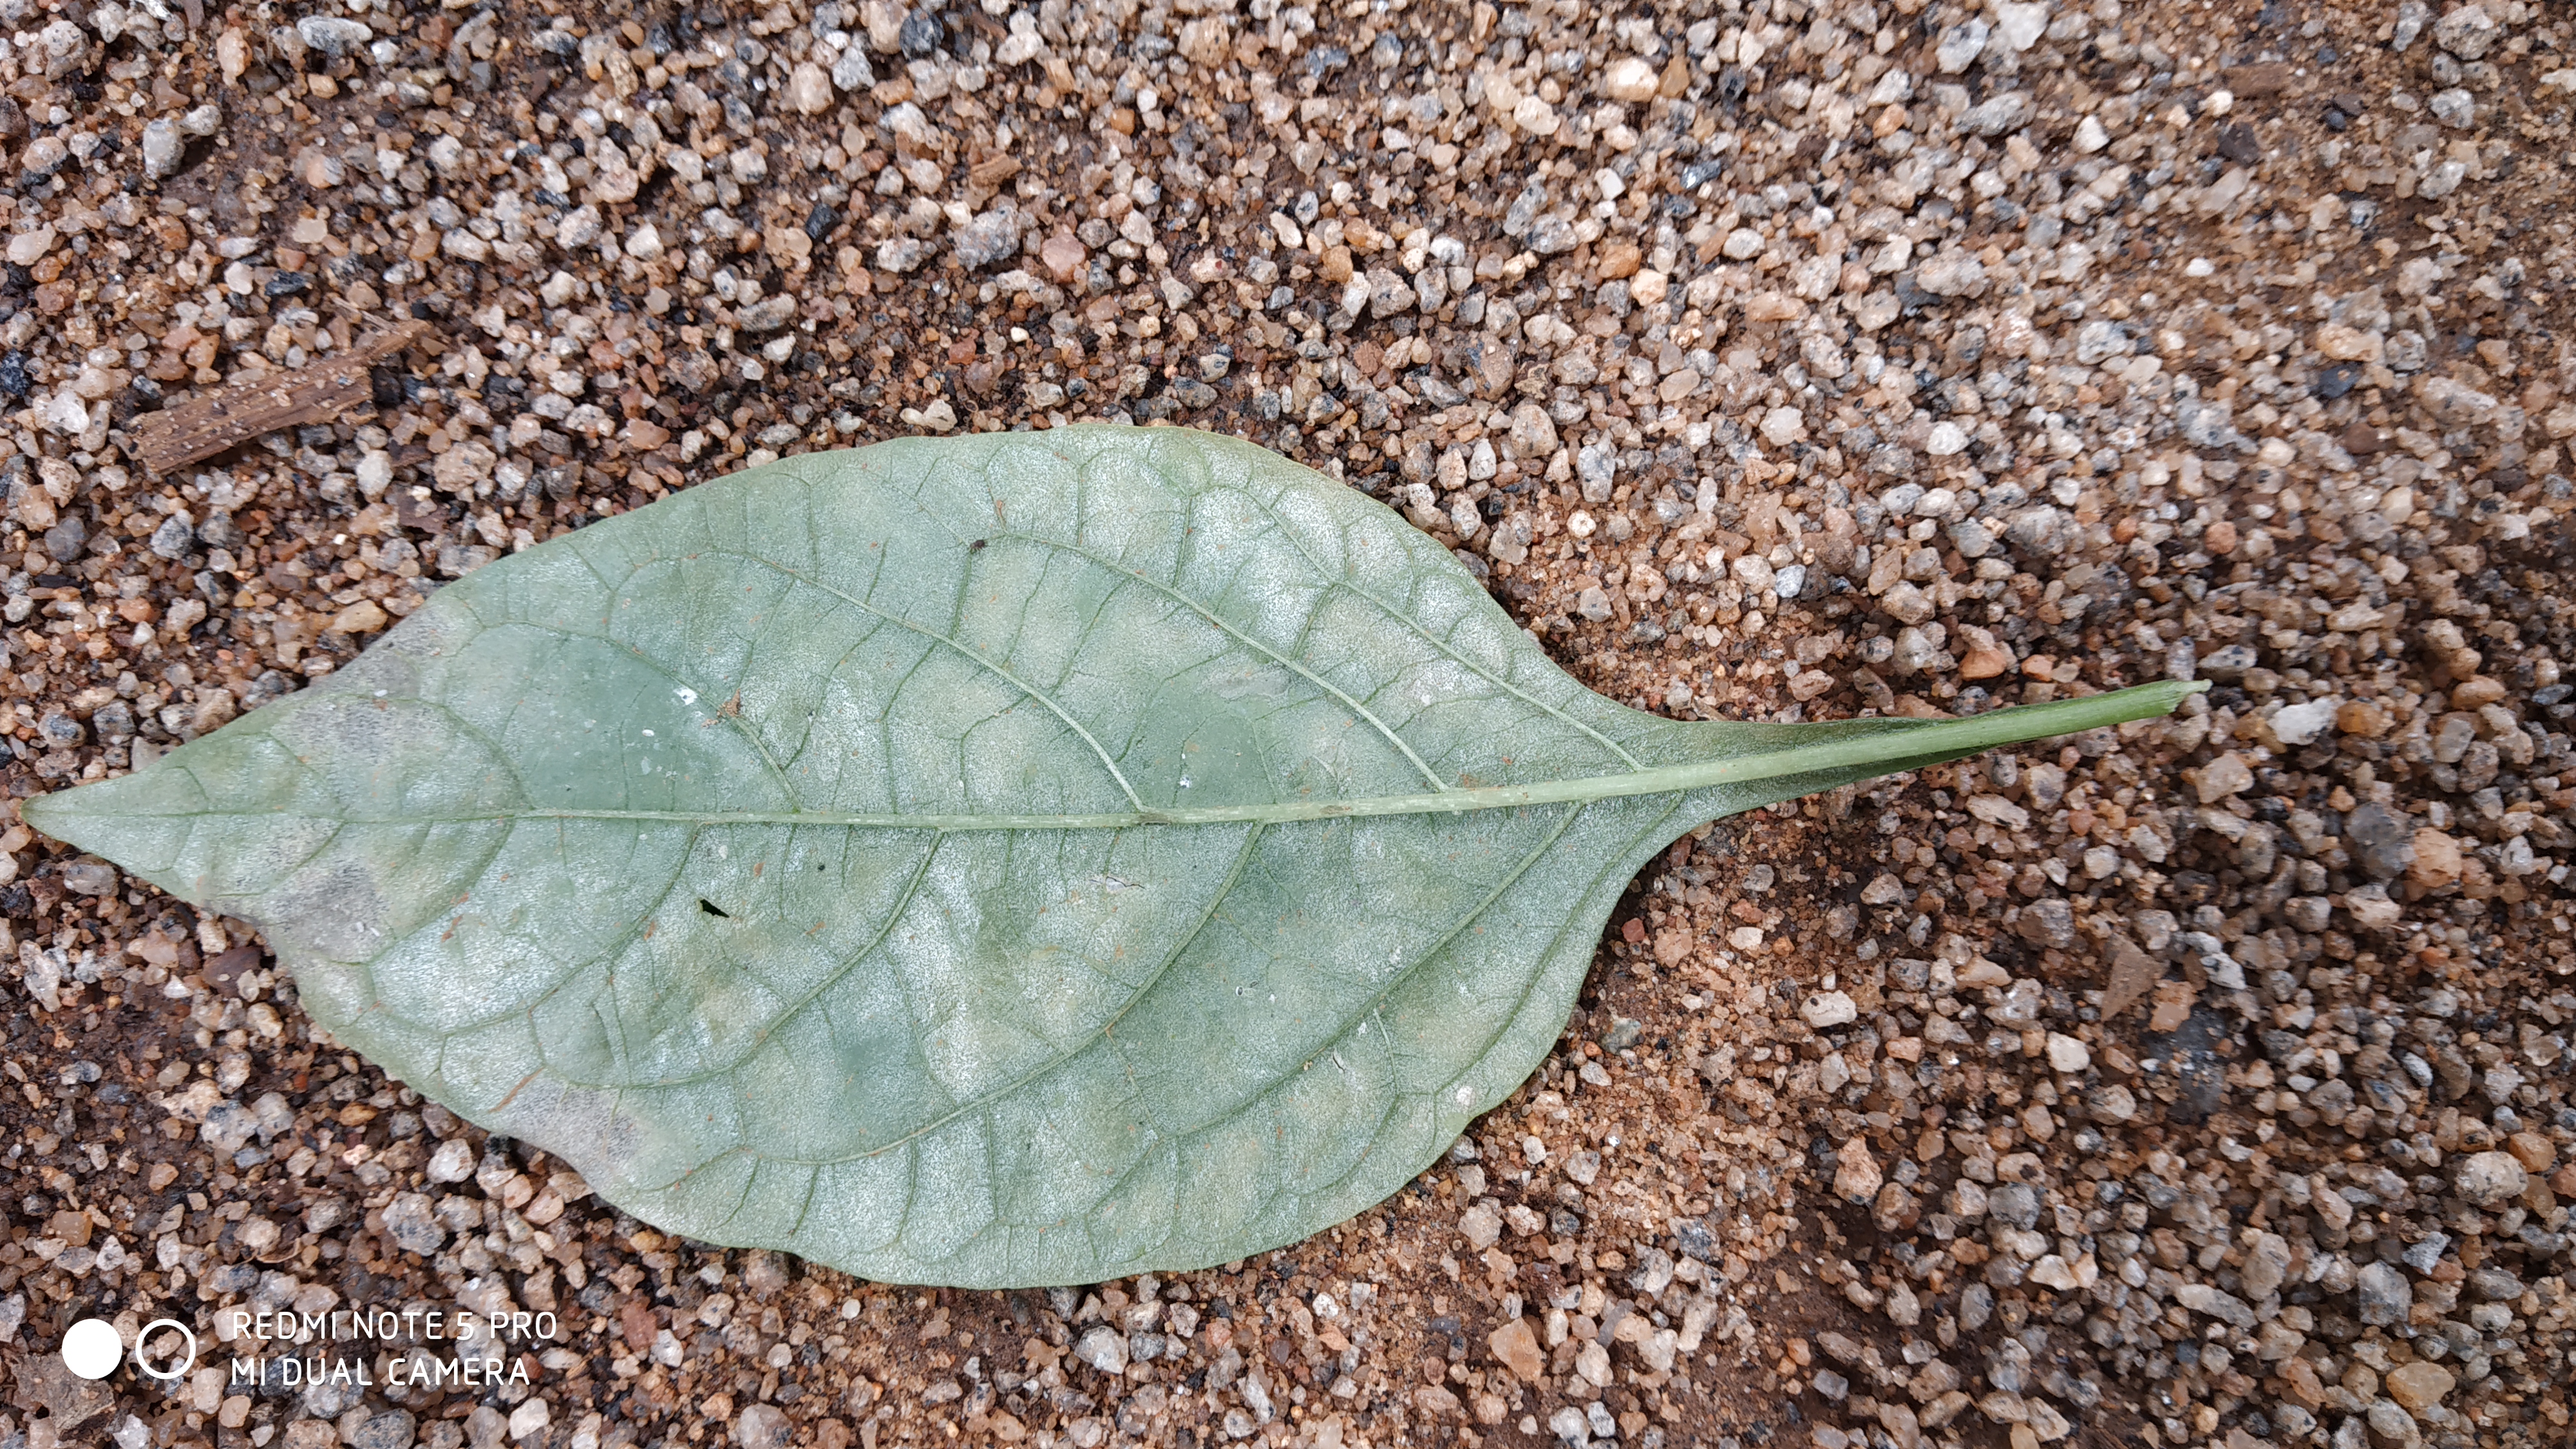
Plant: Ganike